Musk family

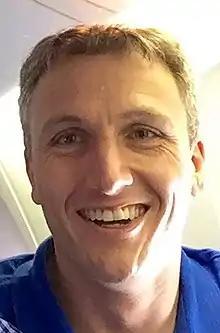
Lyndon Rive in 2015

Kimbal James Musk (born September20, 1972) is a South African restaurateur, chef, and entrepreneur. He is the brother of Elon Musk and Tosca Musk, and son of Errol and Maye Musk.